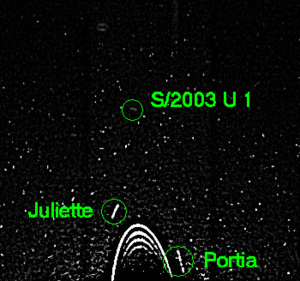
Image saisie par le télescope spatial Hubble le 25 août 2003 montrant la lune uranienne S/2003 U 1 Source
Mab est un satellite naturel d'Uranus. Il fut découvert par l'équipe de Mark Showalter en 2003 à l'aide du télescope spatial Hubble. Il porte le nom de la reine Mab, une fée du folklore anglais mentionnée dans la pièce Roméo et Juliette de William Shakespeare. Sa désignation provisoire était S/2003 U 1.
Juliette est un satellite naturel d'Uranus.